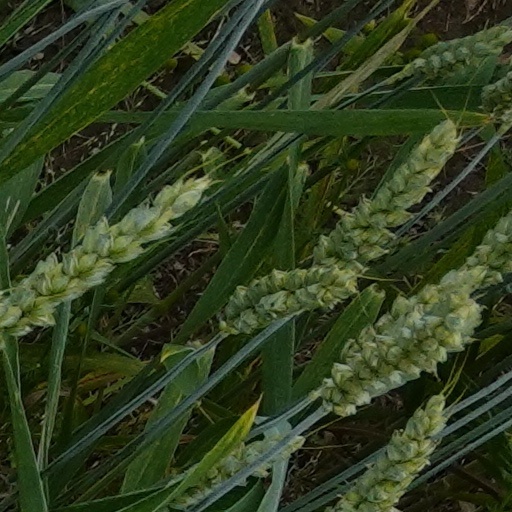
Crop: wheat